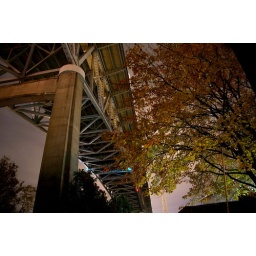
Eight second exposure of bridge and tree at night.Published as Photo of the Week in Queen Anne and Magnolia News, Seattle.